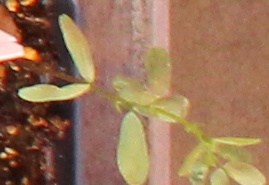
Label: Lentil